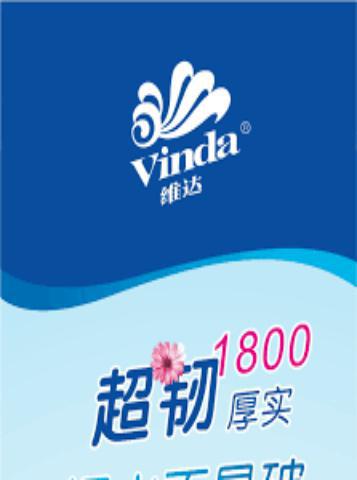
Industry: Necessities